Aytaç Kara

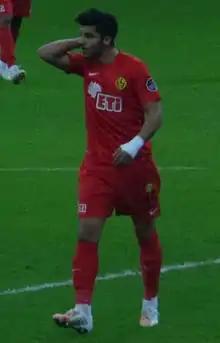

Aytaç Kara (born 23 March 1993) is a Turkish professional footballer who plays as a defensive midfielder for Süper Lig club Kasımpaşa.